Neo-Assyrian Empire

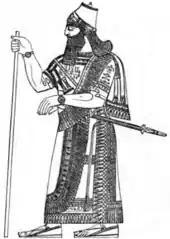
Line-drawing of a relief from Nimrud depicting a Neo-Assyrian king

In 694, Sennacherib invaded Elam, with the explicit goal to root out Marduk-apla-iddina and his supporters. Sennacherib sailed across the Persian Gulf with a fleet built by Phoenician and Greek shipwrights and captured and sacked countless Elamite cities. He never got his revenge on Marduk-apla-iddina, who died of natural causes before the Assyrian army landed, and the campaign instead significantly escalated the conflict with the anti-Assyrian faction in Babylonia and with the Elamites. The Elamite king Hallushu-Inshushinak took revenge on Sennacherib by marching on Babylonia while the Assyrians were busy in his lands. During this campaign, Ashur-nadin-shumi was captured through some means and taken to Elam, where he was probably executed. In his place, the Elamites and Babylonians crowned the Babylonian noble Nergal-ushezib as king of Babylon. Though Senacherib just a few months later defeated and captured Nergal-ushezib in battle, the war dragged on as the Chaldean warlord Mushezib-Marduk took control of Babylon late in 693 and assembled a large coalition of Chaldeans, Arameans, Arabs and Elamites to resist Assyrian retribution. After a series of battles, Sennacherib finally recaptured Babylon in 689 BC. Mushezib-Marduk was captured and Babylon was destroyed nearly completely in an effort to eradicate Babylonian political identity.